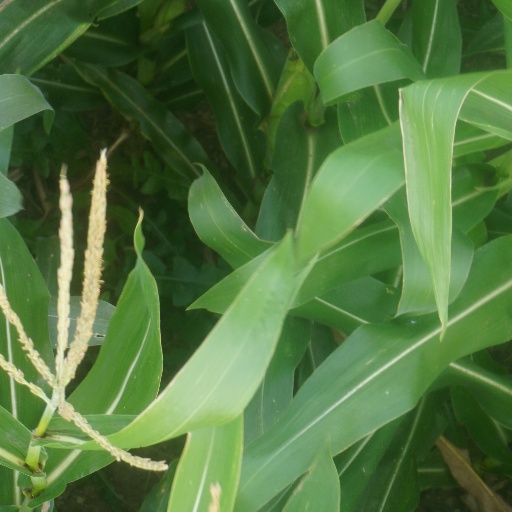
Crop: maize; corn